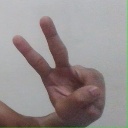
अक्षर: ऐ